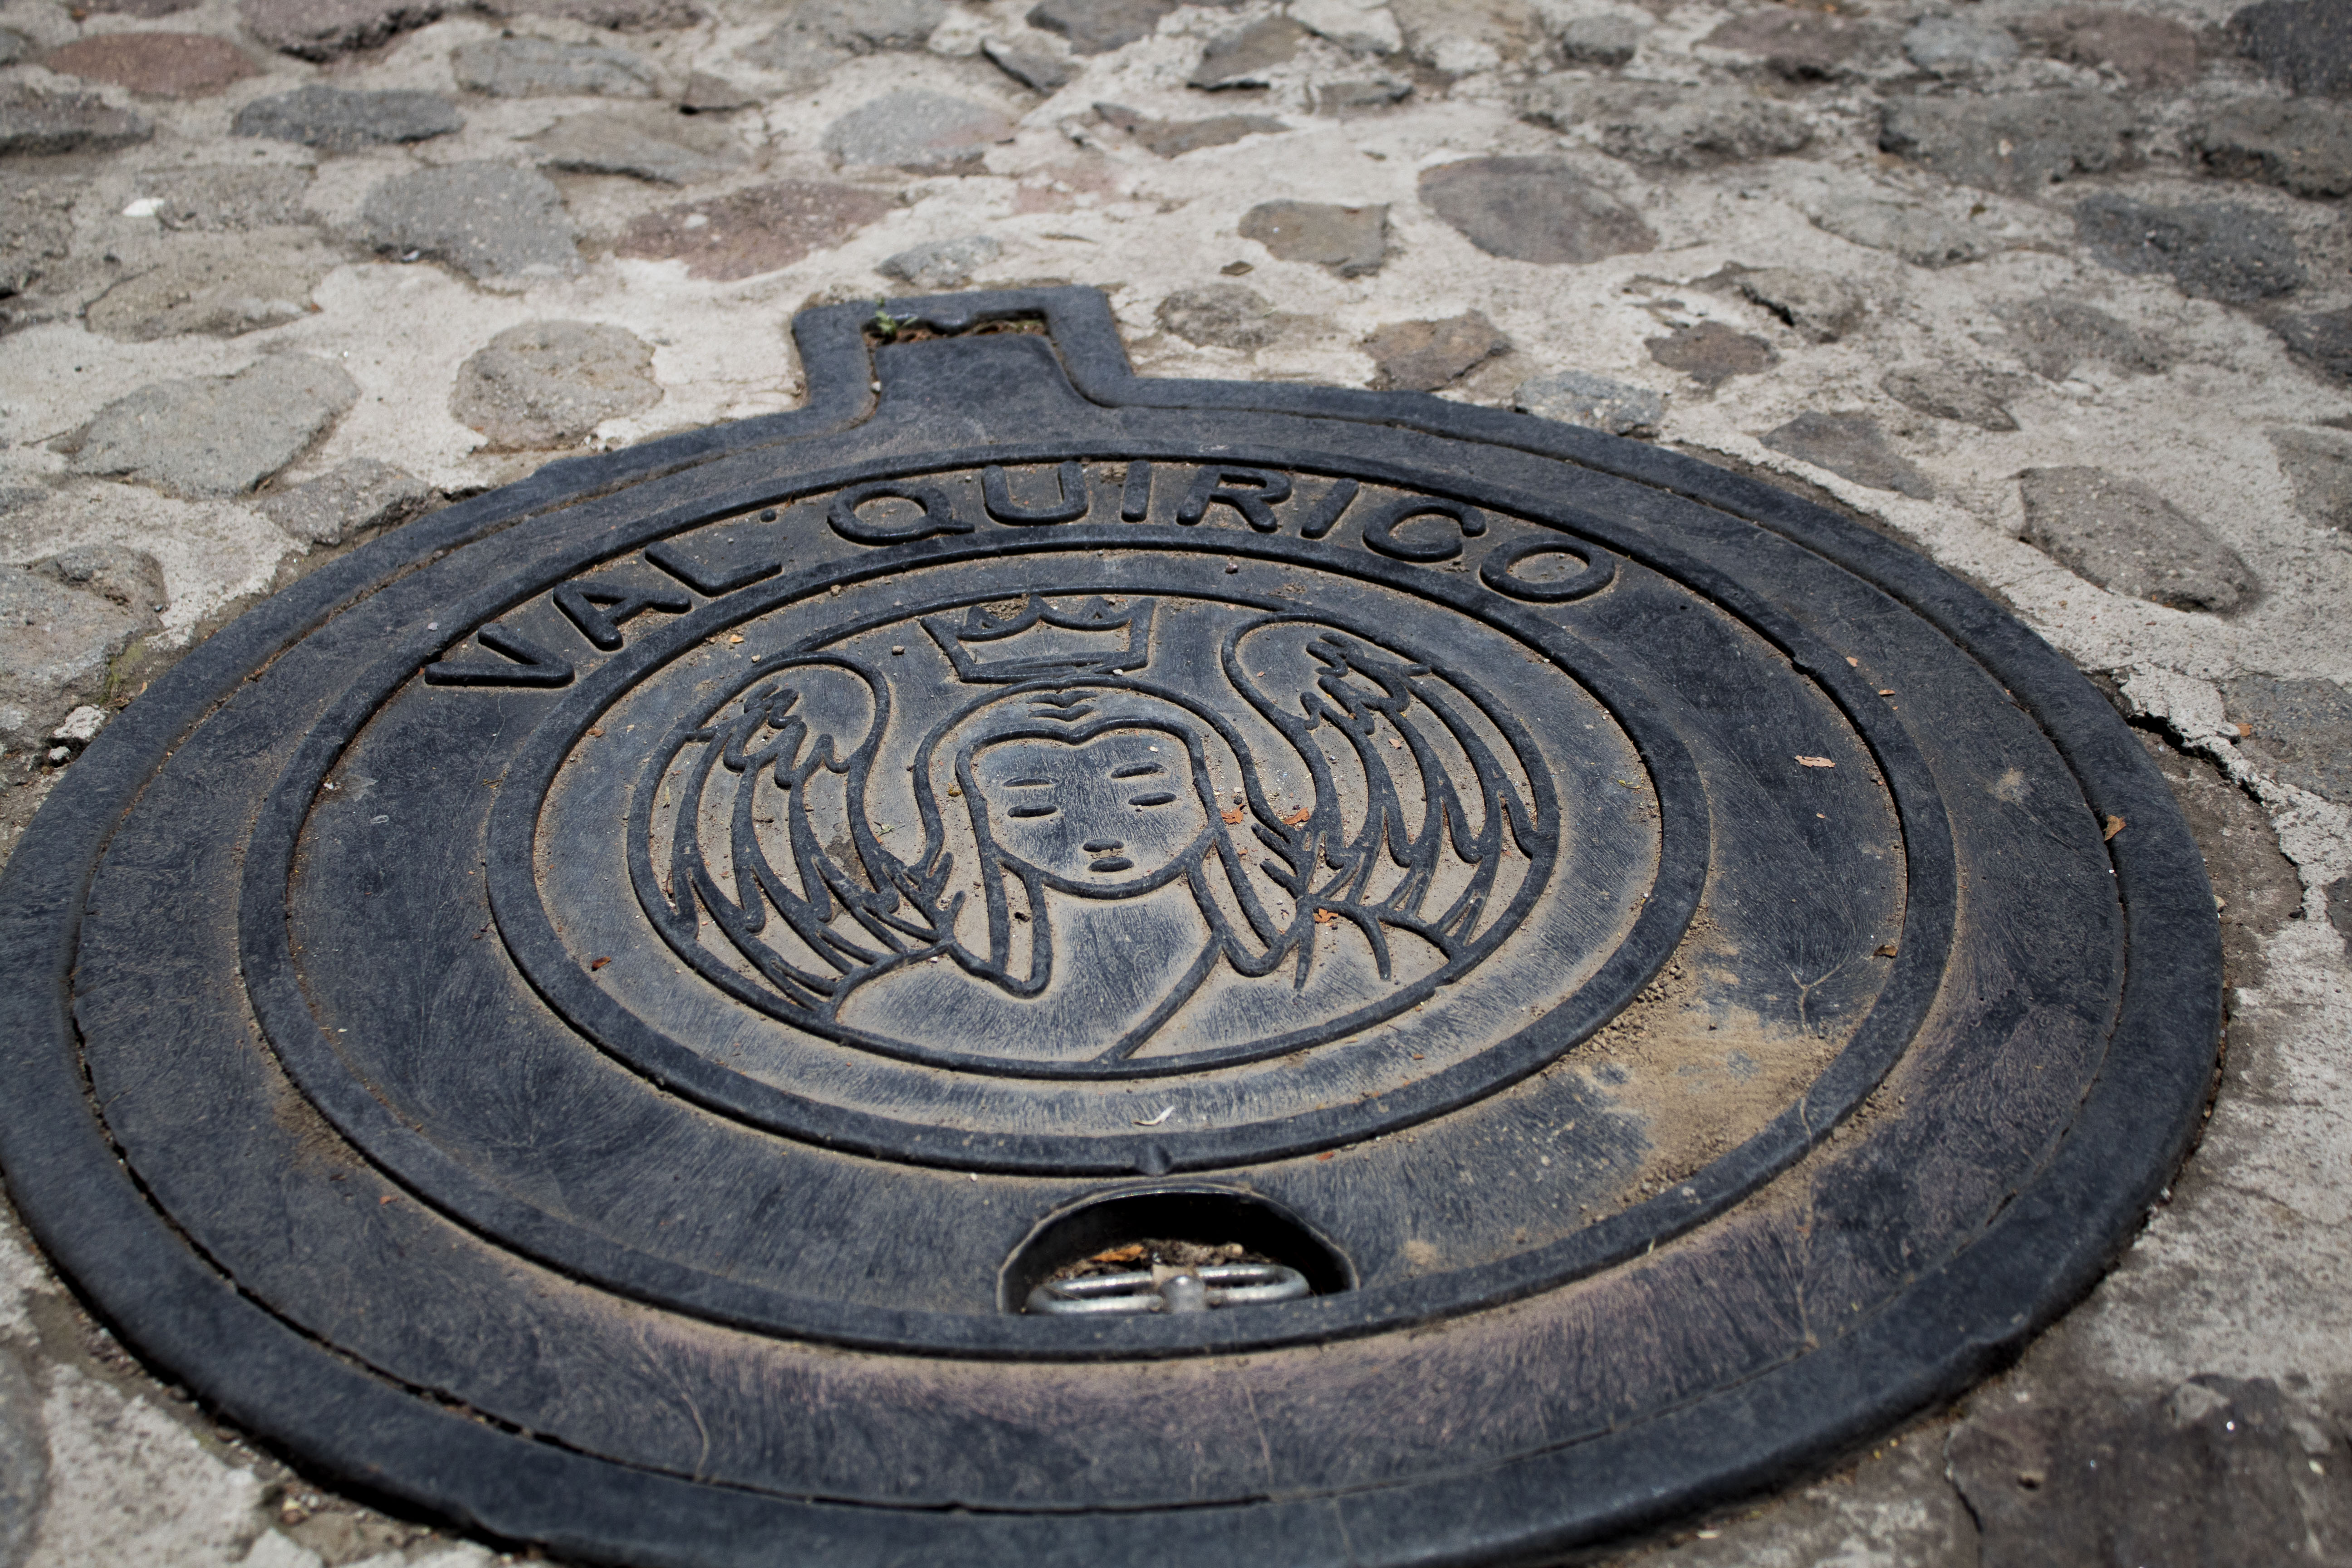
city, manhole, manhole cover, ancient history, stone carving